Marcus Plautius Silvanus (consul 2 BC)

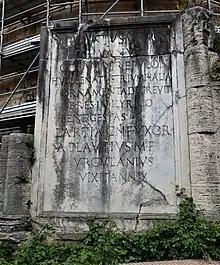

The mausoleum in which Marcus Plautius Silvanus was interred still stands in modern Tivoli, Italy. A large inscription outlining Silvanus' achievements is still in place, and includes his wife, Lartia and one of his sons, Aulus Plautius Urgulanius, alongside the separate, very detailed stone of his adopted grandson Tiberius Plautius Silvanus Aelianus.